Redruth railway station

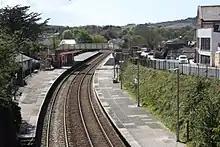
Looking westwards from above the tunnel

The station is on the side of a hill, with the road climbing steeply from beneath the viaduct at the west end of the station, to climb over the tunnel at the east end. The entrance to the station lies where the road and railway are on the same level.